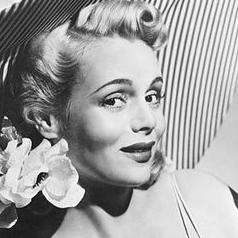
Age: 37